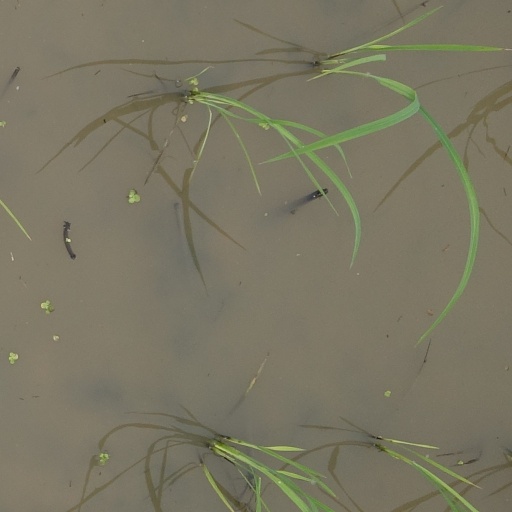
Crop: rice